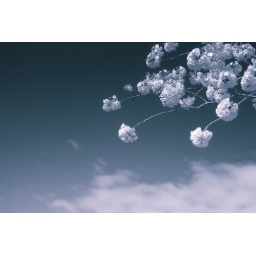
It was clear in the afternoon. Same as the forcast on TV. Really nice view in the car park of Rock of Cashel